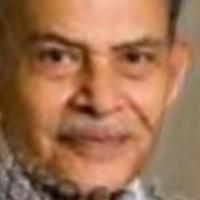
Age group: age 56-65